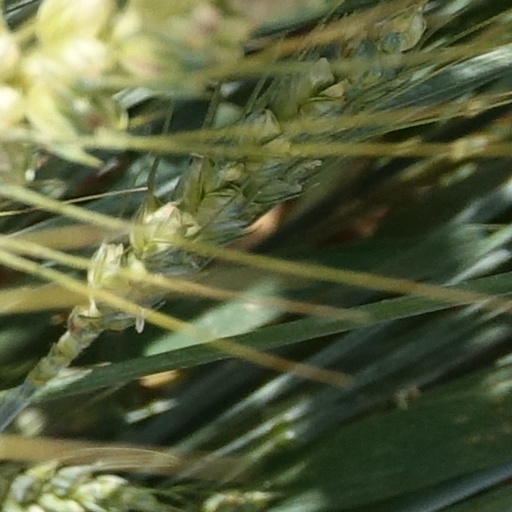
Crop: wheat